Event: Hurricane Matthew
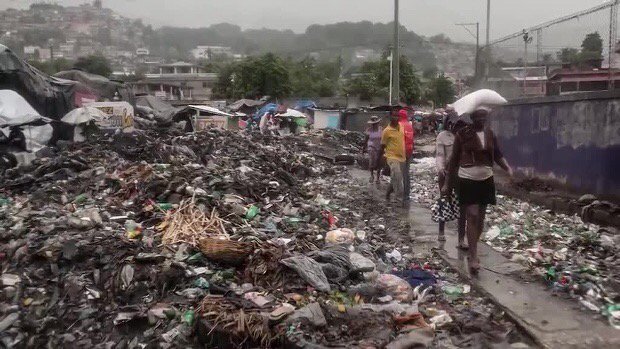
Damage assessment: damage